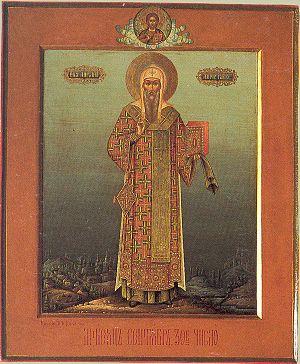
Michel Iᵉʳ fut le premier Patriarche de Kiev et de toute la Russie.